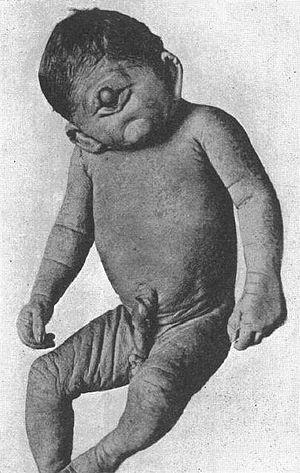
La cyclopie est une malformation génétique touchant les êtres humains et les autres animaux et se caractérisant par la fusion des deux orbites et la présence d’un seul œil au milieu du front. Cette malformation est associée à d’autres malformations du visage.
Les cyclopes forment une espèce de créatures fantastiques dans la mythologie grecque.